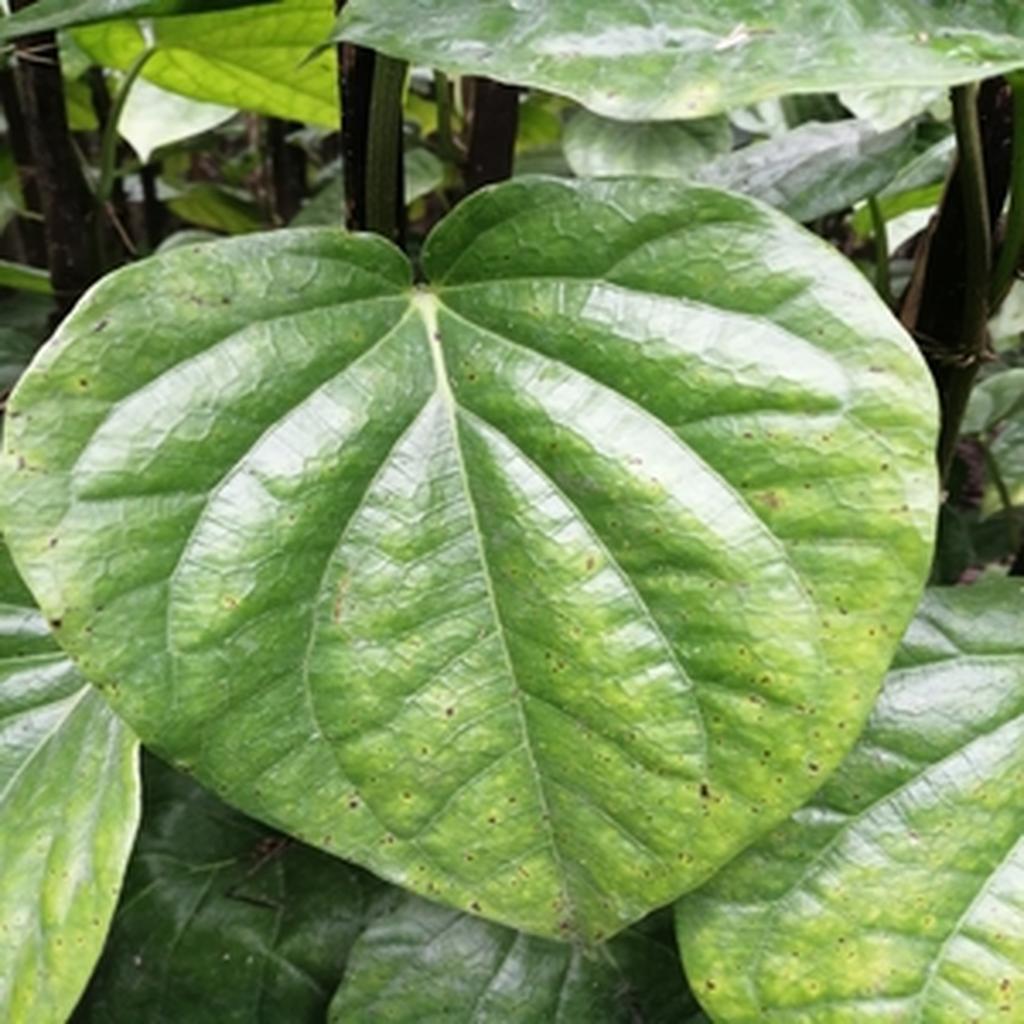
Label: Leaf_Spot